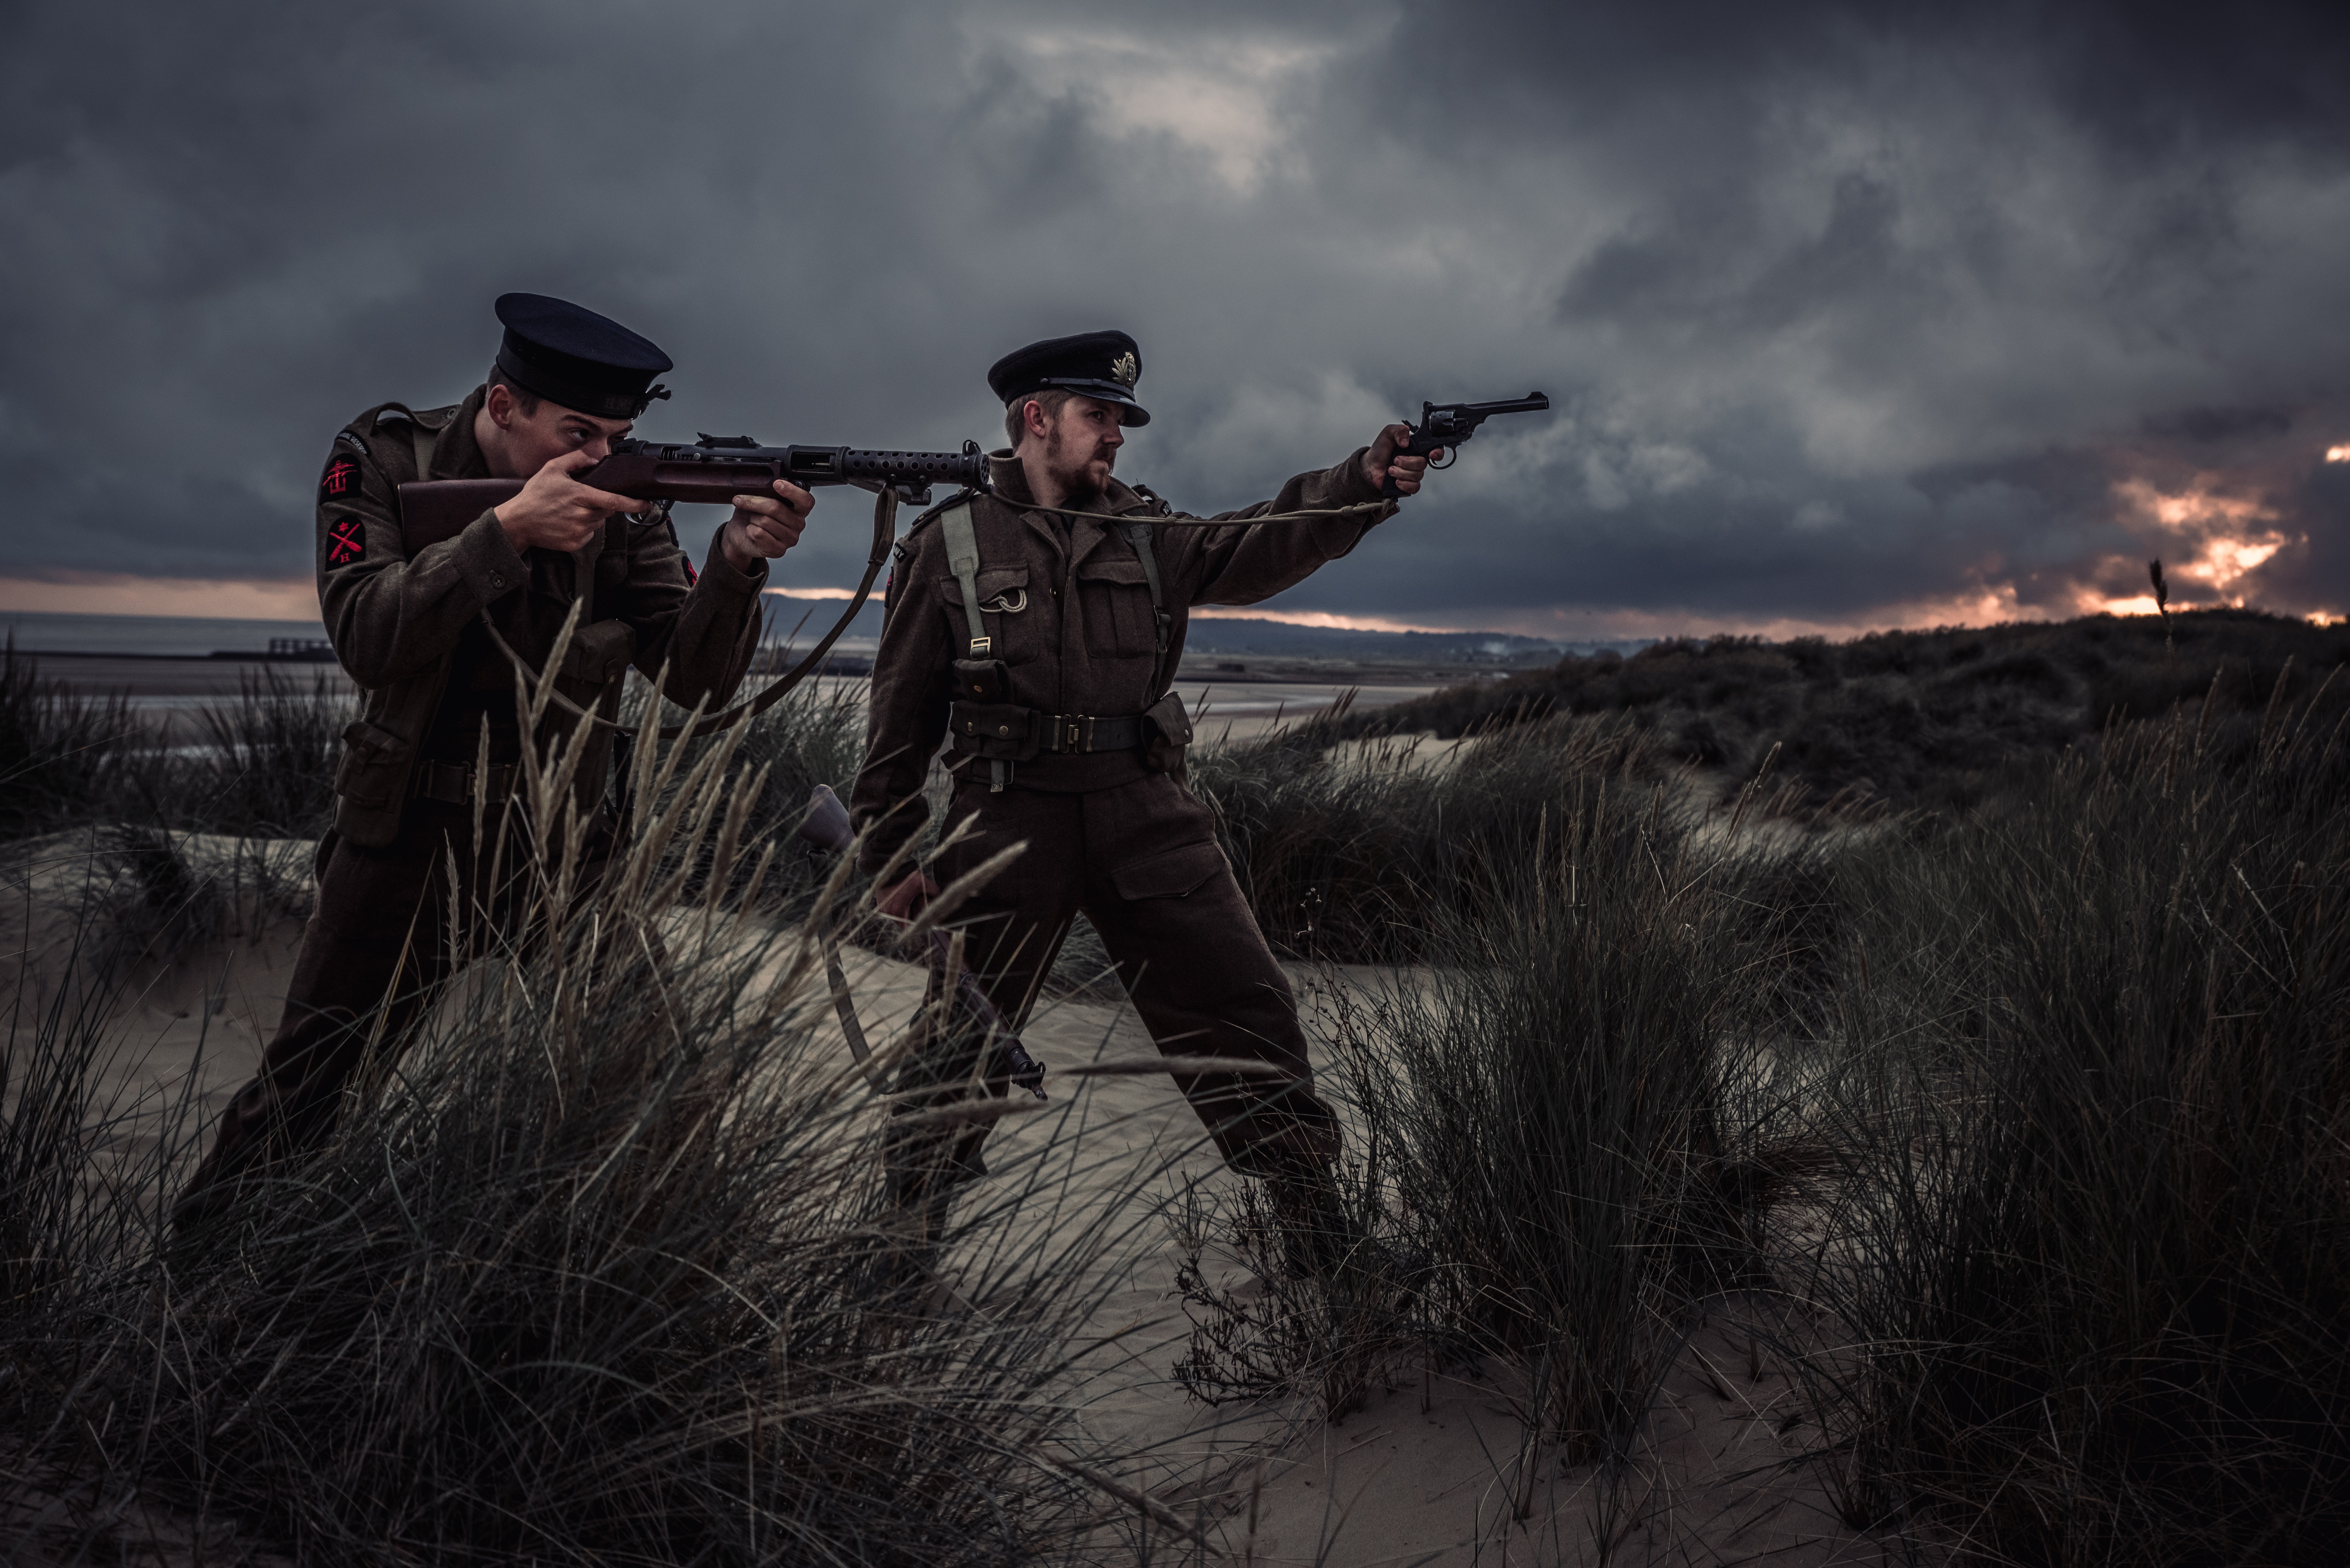
soldier, sky, pc game, screenshot, army, photography, marines, games, movie, military, infantry, military organization, Digital compositing